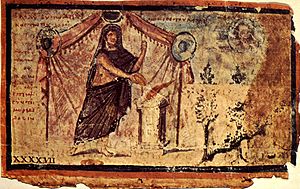
Iliaden
Illustration fra Den ambrosiske Illiade, den eneste bevarede illustrerde udgave fra Antikken af Homers epos Iliaden. Billedet viser Achilleus, der ofrer til Zeus for Patroclus' uskadte hjemkomst.
Iliaden er et græsk episk heksameterdigt i 24 sange. Iliaden tilskrives traditionelt Homer, som også skal have digtet storværket Odysseen, der er en efterfølger til Iliaden.